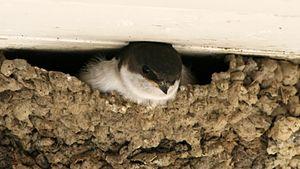
La flore et la faune d'Algérie regroupe un certain nombre d'espèces végétales et animales. Il y a plusieurs parcs protégés en Algérie dont Chréa, Parc national de Belzma, Parc national de l’Ahaggar, Parc national de Chréa, Parc national de Theniet El Had, Parc culturel du Tassili, Parc national de Gouraya, Parc national du Djurdjura, le parc national d'El kala. Aussi, le pays abrite d’énorme variété d'espèces animales et végétales.